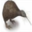
Label: bird